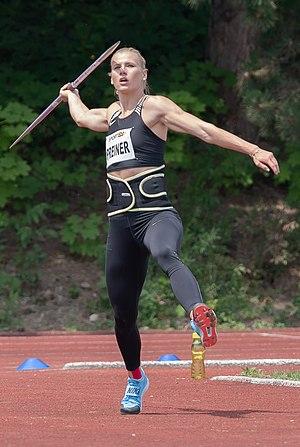
Verena Preiner est une athlète autrichienne, spécialiste de l'heptathlon.